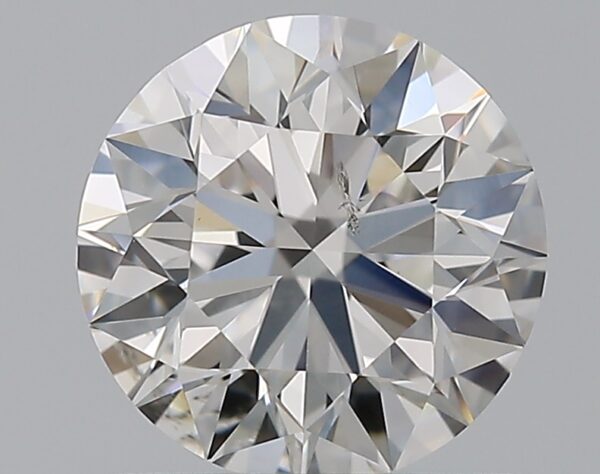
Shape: round
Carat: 0.9
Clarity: SI2
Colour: G
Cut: EX
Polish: EX
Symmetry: EX
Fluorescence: N
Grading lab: GIA
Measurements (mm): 6.12 x 6.16 x 3.85